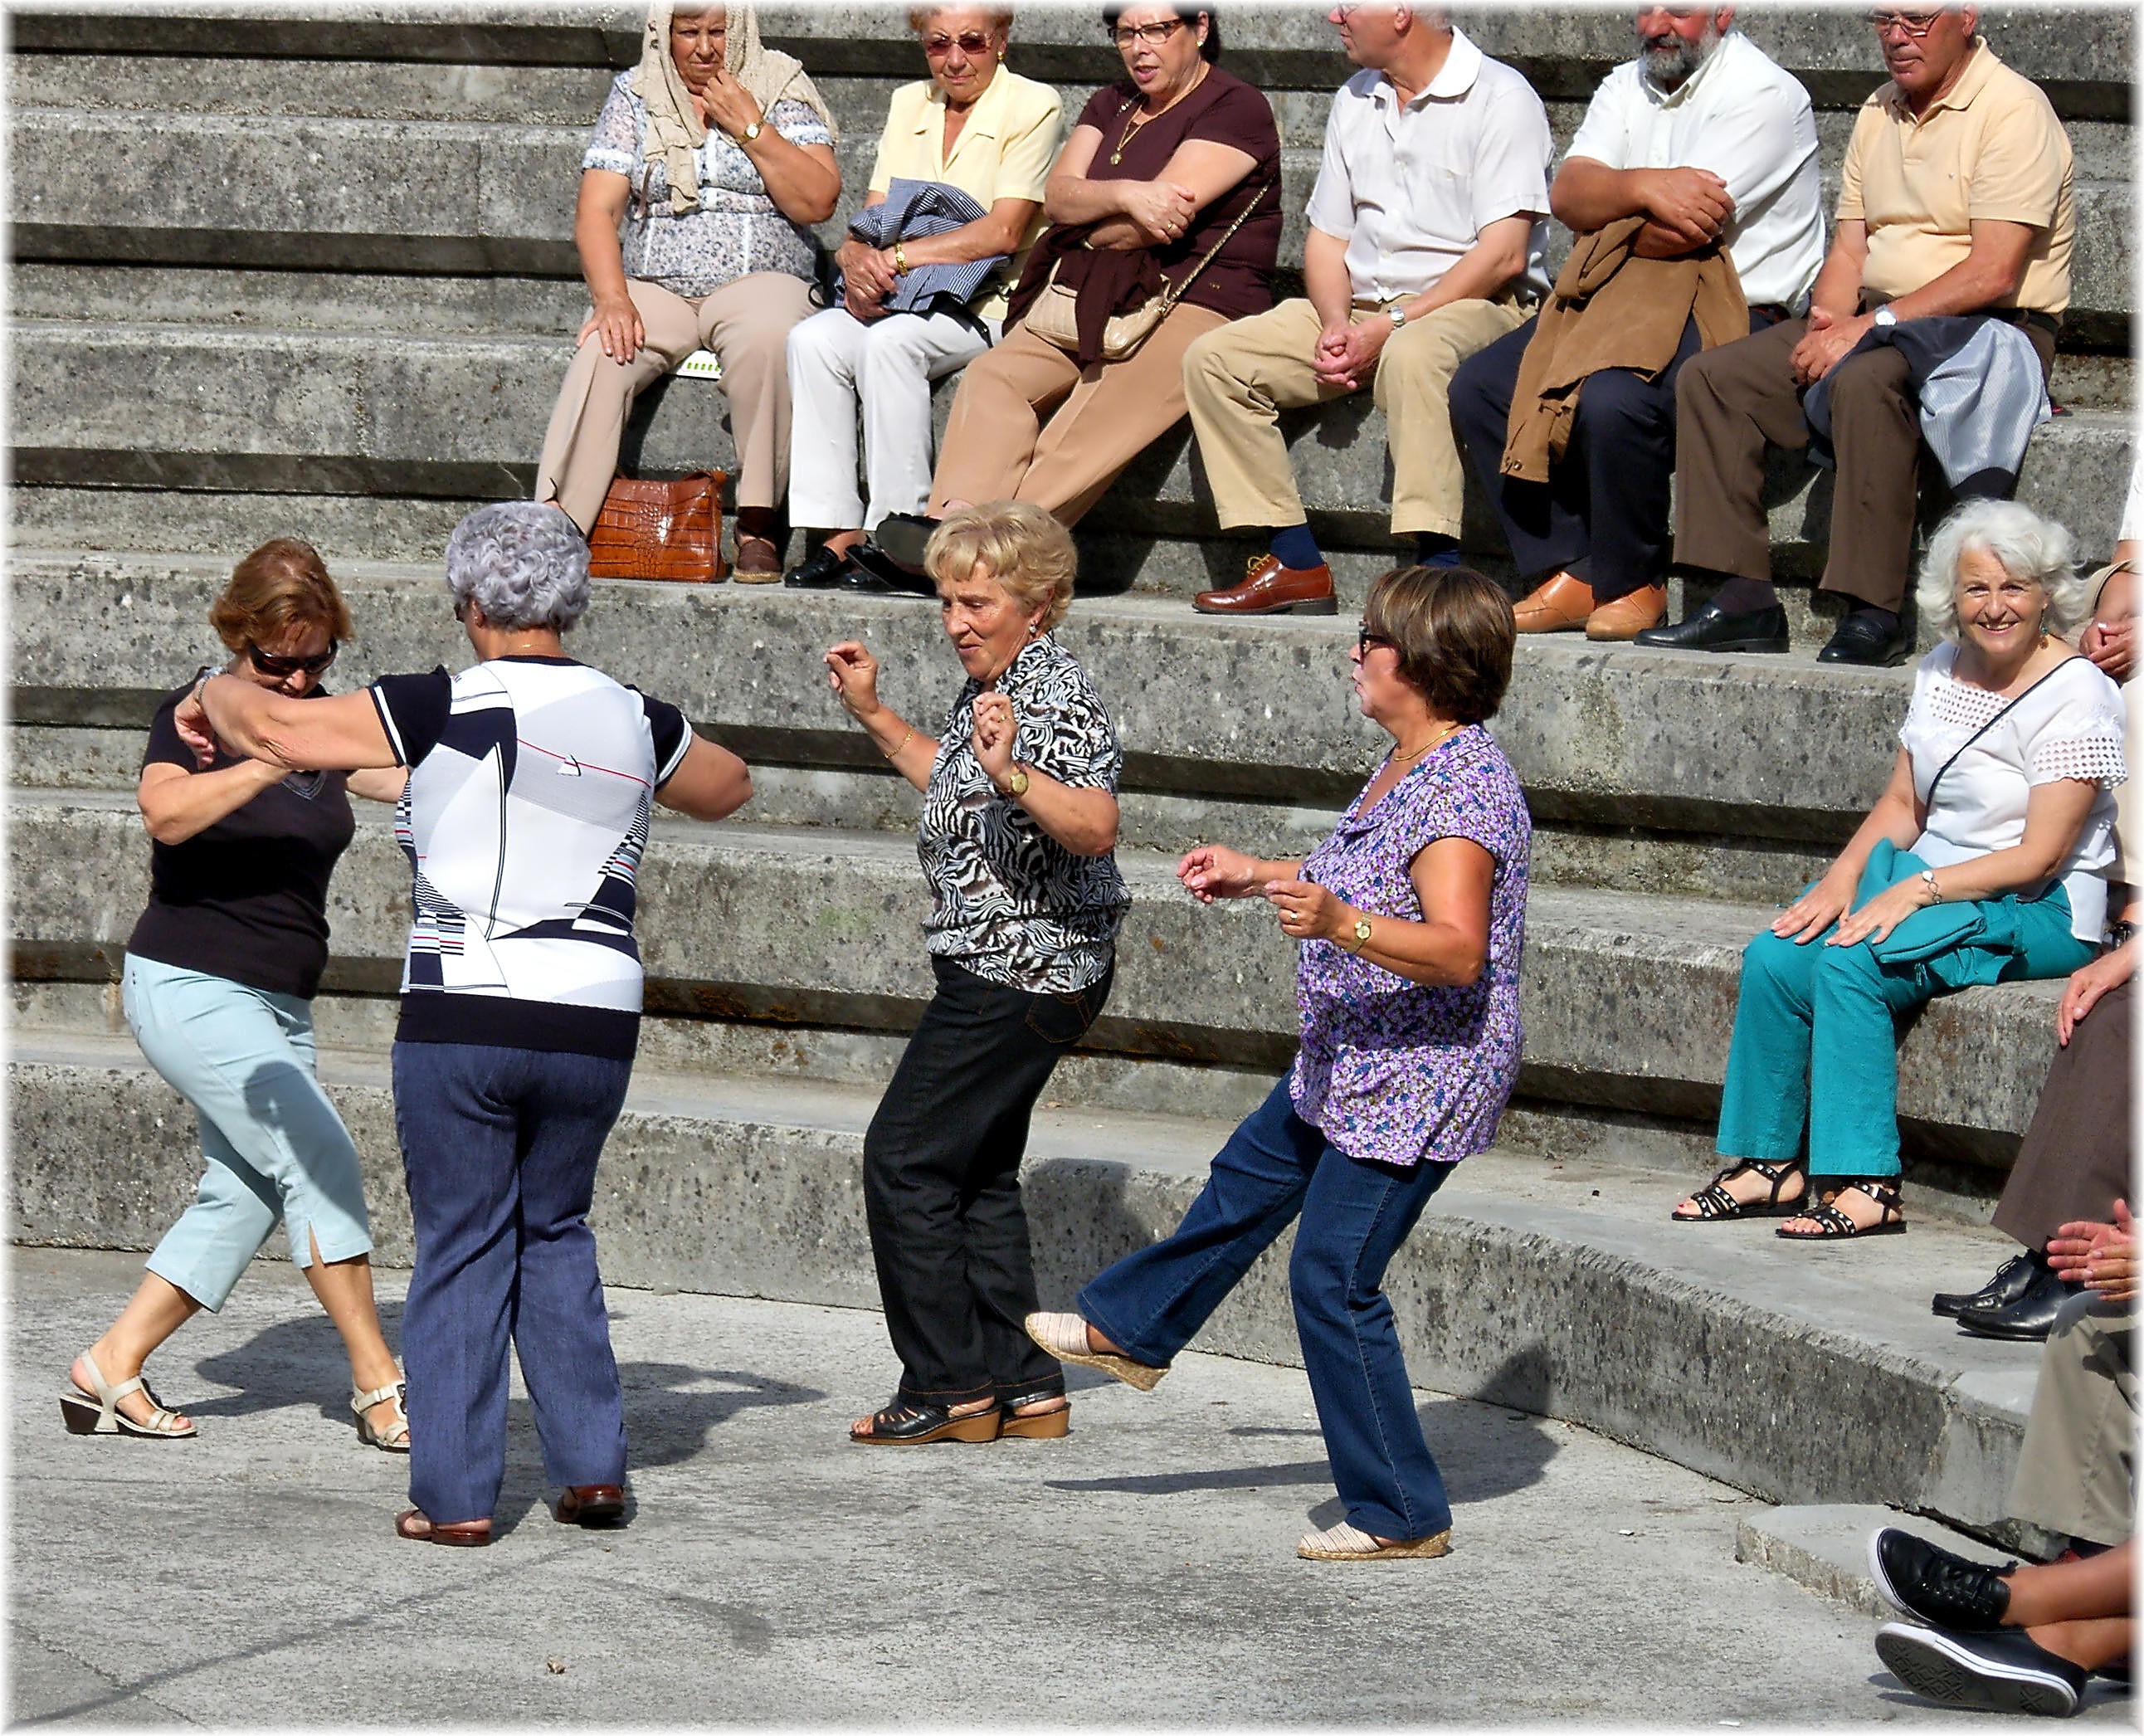
people, audience, europe, spain, europa, gente, fiestas, galicia, acorua, popular, espana, corua, personas, galiza, xente, danza, baile, lacoruna, festas, montesantamargadida